Romance (1930 film)

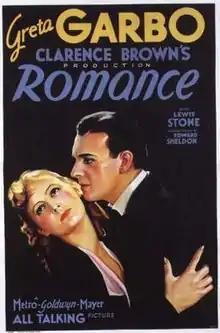
Theatrical release poster

Romance is a 1930 American Pre-Code film directed by Clarence Brown, and starring Greta Garbo, Lewis Stone, and Gavin Gordon. Based on the 1913 play by Edward Sheldon, the film was written by Edwin Justus Mayer and Bess Meredyth, and distributed by Metro-Goldwyn-Mayer.